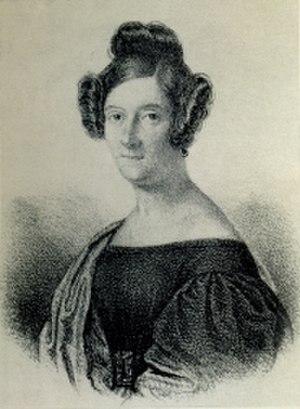
Angela Veronese (1778 – 1847)